Sakya Pandita

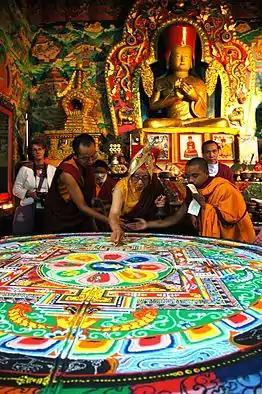
Dagchen Rinpoche closes the Hevajra Mandala of colored sand using a gold dorje below statue of Sakya Pandita

According to later Tibetan historiography, Genghis Khan subjugated a king of Tibet in 1206 and then sent a letter to the Sakya abbot. After the death of Genghis Khan in 1227, the Tibetans stopped sending tribute. This is, however, a legend without historical foundation. It is known, however, that the grandson of Genghis Khan and second son of Ögedei Khan, Godan Khan was granted an appanage at Liangzhou (present-day Wuwei, Gansu) in 1239. In 1240 he sent an invasion force under Dorta into Tibet. The Mongols reached the Phanyul Valley north of Lhasa, killing some 500 monks and destroying and looting monasteries, villages and towns. The Gyal Lhakhang Monastery went up in flames and many monks of the Reting Monastery were slaughtered by the horsemen. The Drigung Monastery was saved, ostensibly since the Mongols believed that a sudden avalanche of stones could be attributed to the supernatural powers of the lamas. According to L. Petech, the Reting Monastery itself escaped destruction when Dorta reached Dam, and its abbot suggested the Mongols to contact Sakya Paṇḍita, who was a famous author and religious figure and could represent the Tibetans vis-à-vis the Mongols. According to J.Y. Chang, it was rather the Drigung abbot who made the proposal. Later chronicles assert that Dorta sent message to Prince Godan and enumerated the four foremost sects and lamas of Tibet: Kadam, Taklung, Drigung, and Sakya. Godan drew the conclusion that Sakya Pandita was an important and wise lama who could show the road to salvation, and ordered to send a letter of "invitation" and presents to him. The actual reason for selecting the Sakya might have been that the sect was specialized in magic rituals that resonated with Mongol beliefs, and was prominent in spreading Buddhist morality. It was also important that Sakya Paṇḍita was a religious hierarch by birth, and thus represented a dynastic continuity useful for the Mongol aim to rule via respected intermediaries.